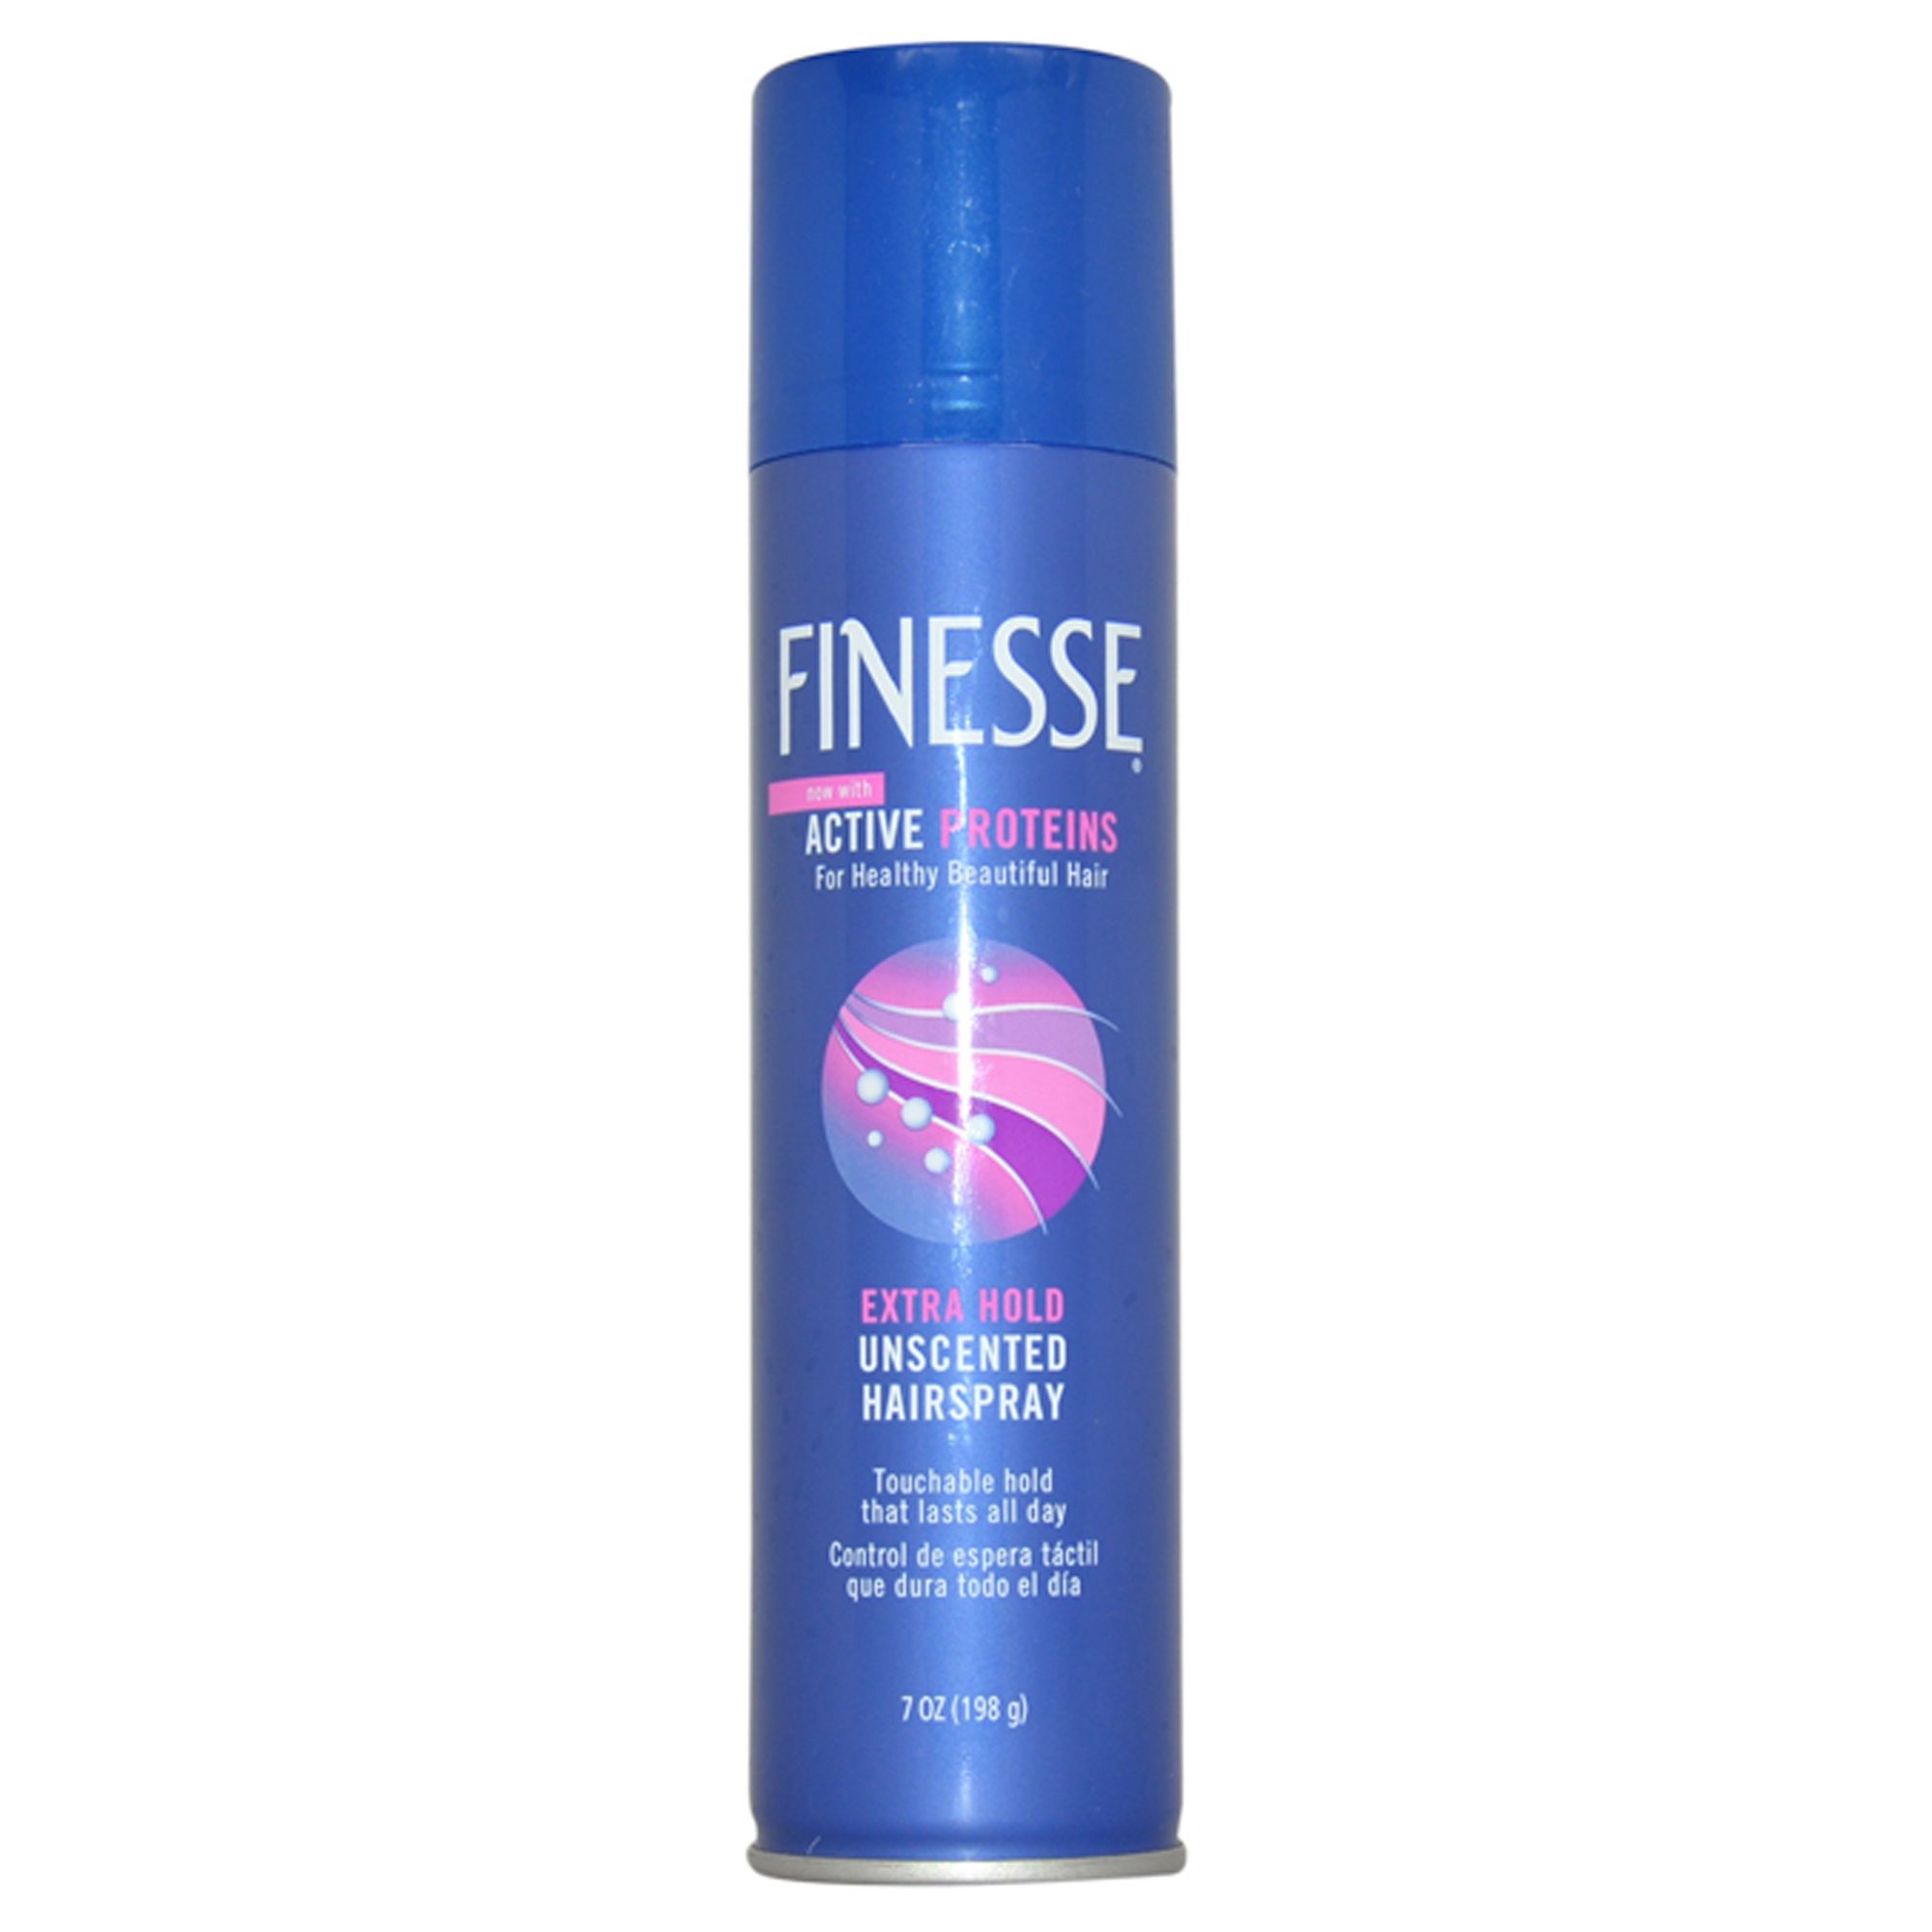
Item Name: Finesse Self Adjusting Extra Hold Unscented Hair Spray Unisex, 7 Ounce
Bullet Point 1: Self adjusting formula
Bullet Point 2: Touch of conditioning
Bullet Point 3: Provides extra firm
Value: 7.0
Unit: Ounce

Price: 8.075